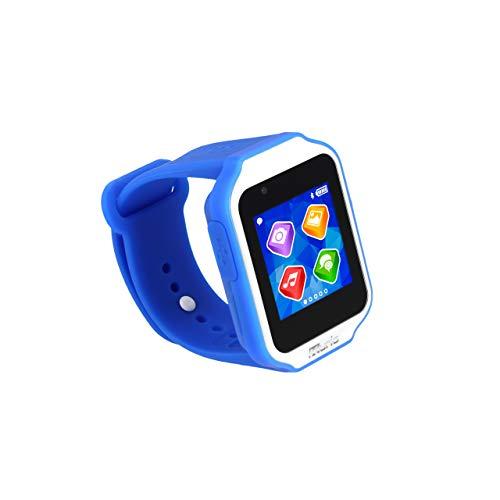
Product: Kurio Glow Smartwatch for Kids with Bluetooth, Apps, Camera & Games, Blue
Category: Toys & Games | Kids' Electronics | Electronic Learning Toys
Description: Kurio watch glow is a real Bluetooth Smartwatch built especially for kids, packed with 20+ apps and games.
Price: $31.30
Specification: ProductDimensions:5x3x12inches|ItemWeight:7.2ounces|ShippingWeight:7.2ounces(Viewshippingratesandpolicies)|ASIN:B07TFD5D55|Itemmodelnumber:C17515|Manufacturerrecommendedage:4yearsandup|Batteries:1LithiumPolymerbatteriesrequired.(included)